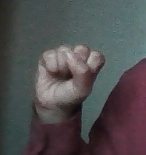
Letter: saad